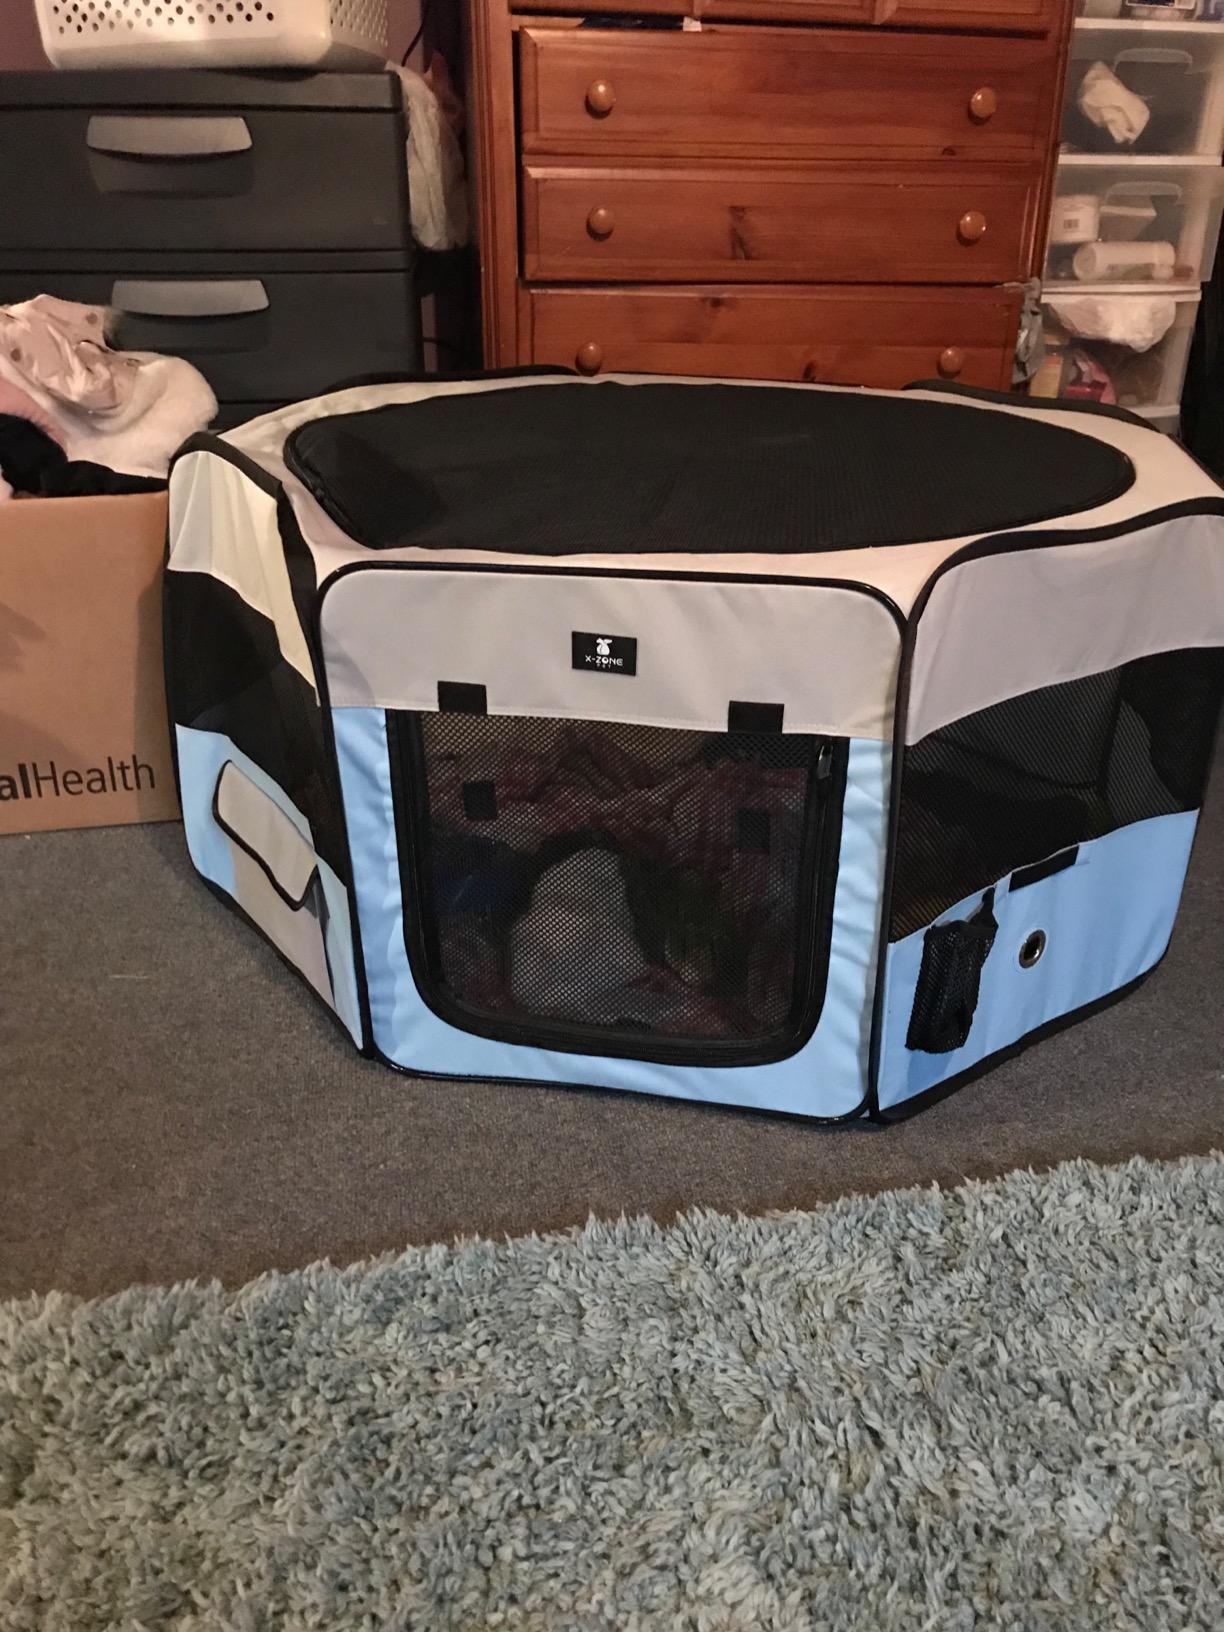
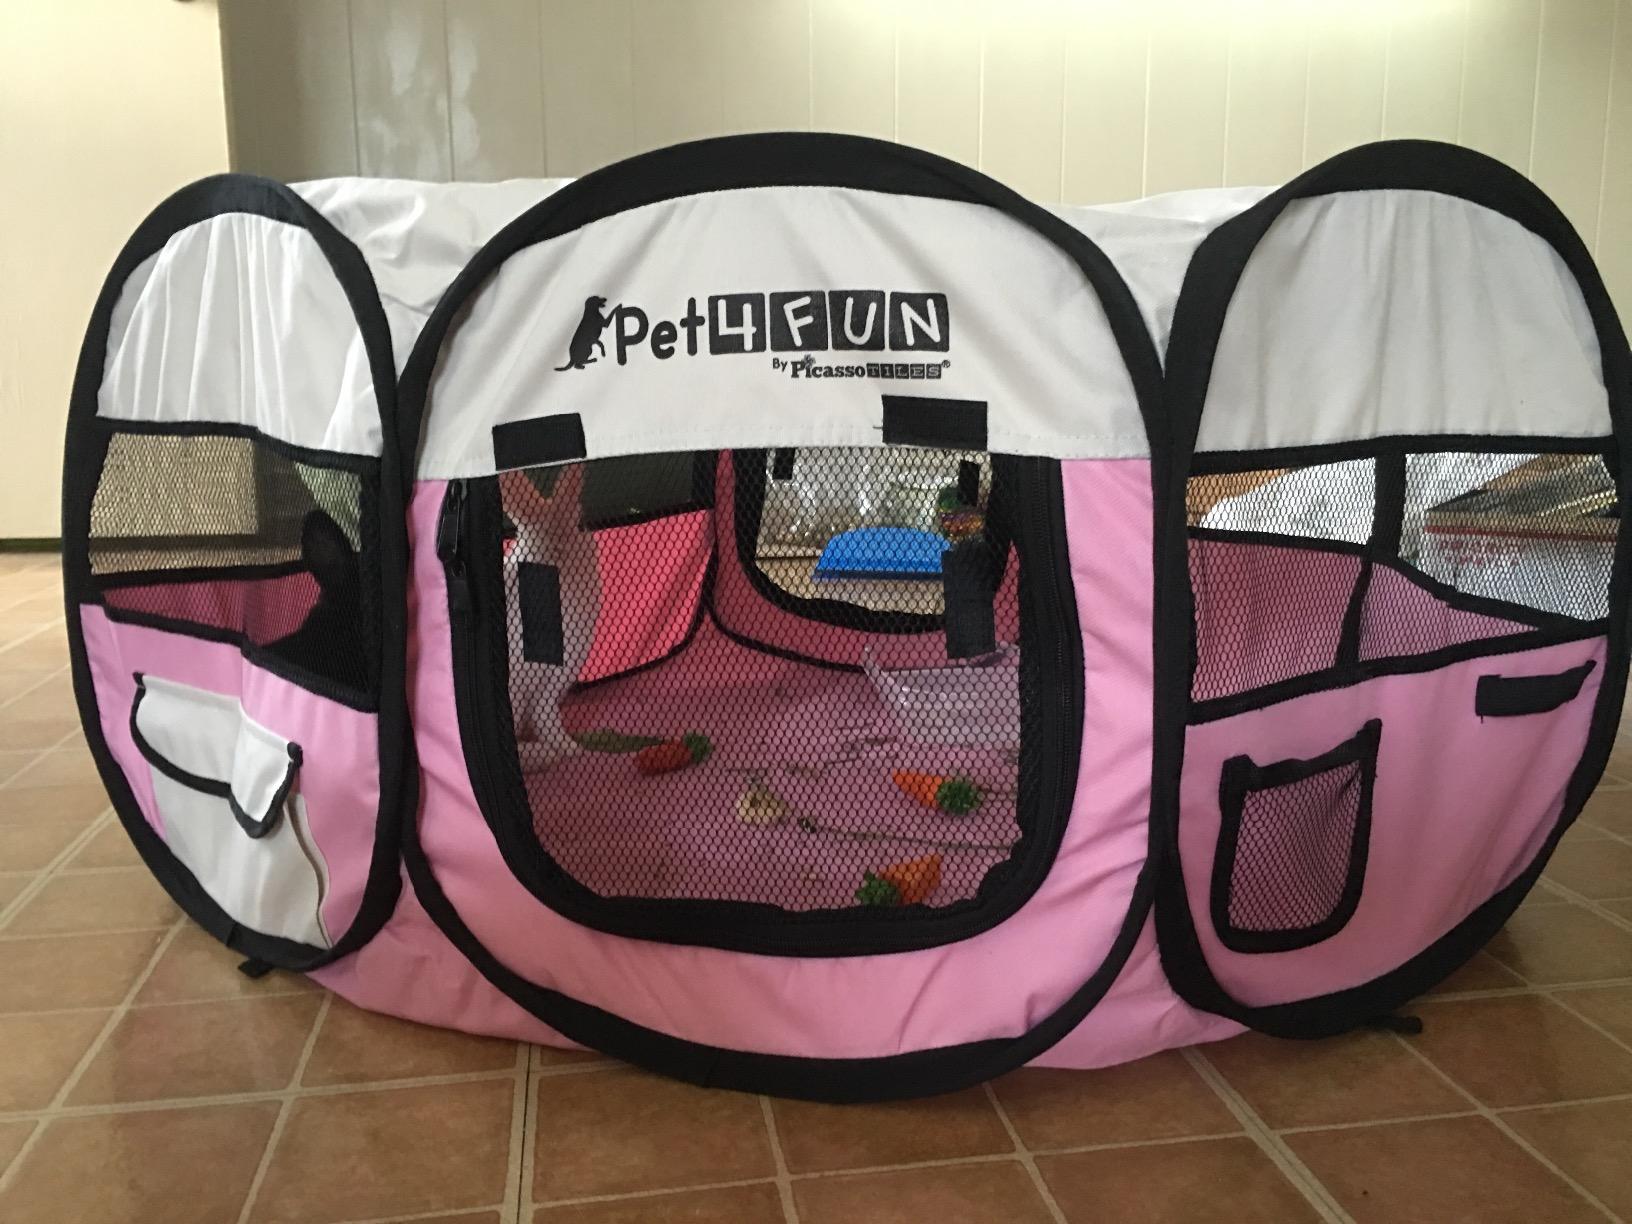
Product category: items_kennel
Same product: no